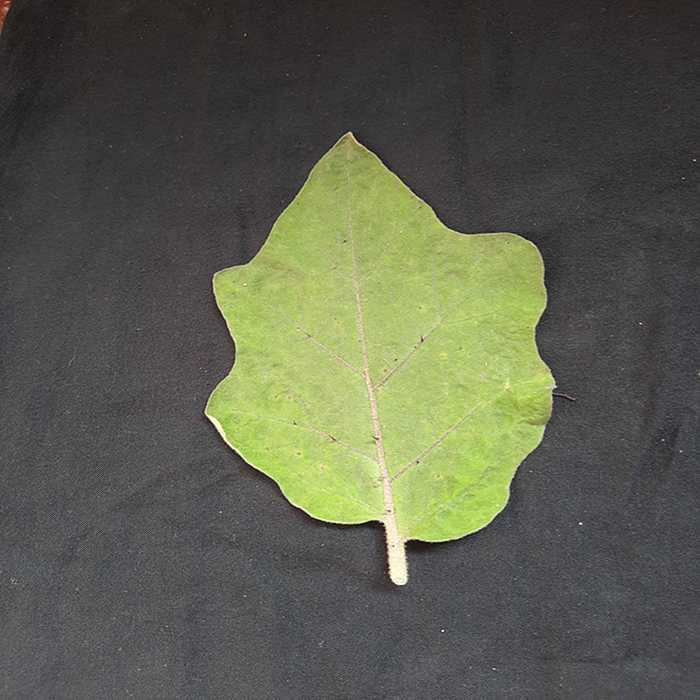
Plant: Eggplant
Label: Eggplant fresh leaf